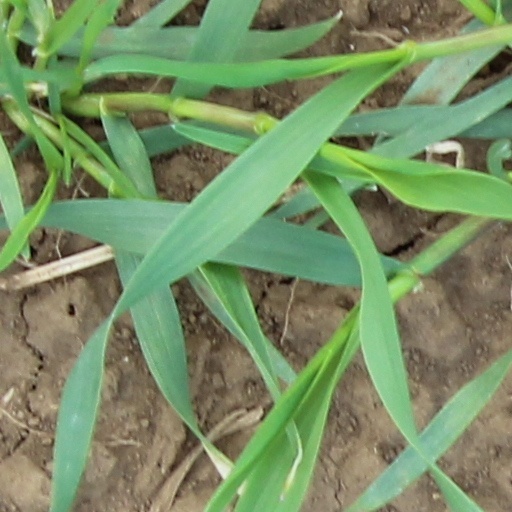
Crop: wheat